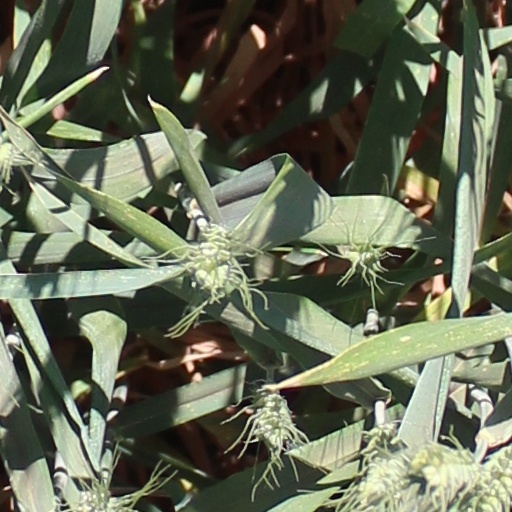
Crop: wheat